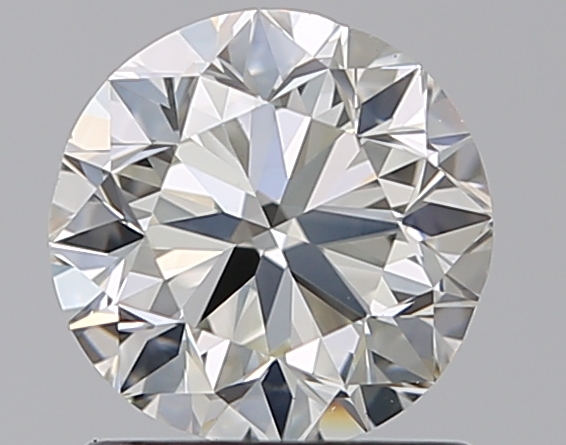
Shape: round
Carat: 1
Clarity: VS1
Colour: J
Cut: VG
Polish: EX
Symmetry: GD
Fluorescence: F
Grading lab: GIA
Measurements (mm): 6.11 x 6.23 x 4